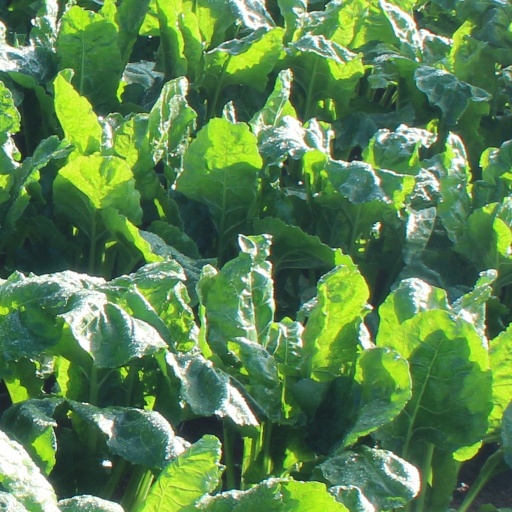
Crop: sugar beet